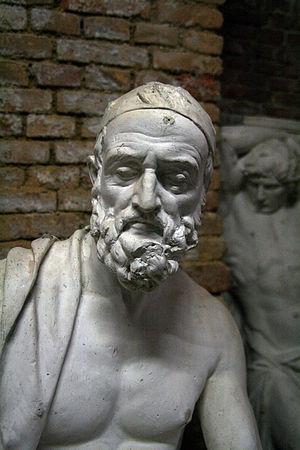
Les trois guerres puniques ou guerres romano-carthaginoises opposent durant plus d’un siècle la Rome antique et la civilisation carthaginoise ou civilisation punique. Les Carthaginois sont appelés Carthaginienses ou Pœni en latin, déformation du nom des Phéniciens dont sont issus les Carthaginois, d’où le mot français « punique ».